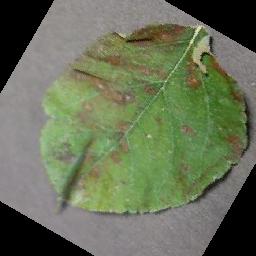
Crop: apple
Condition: cedar_rust